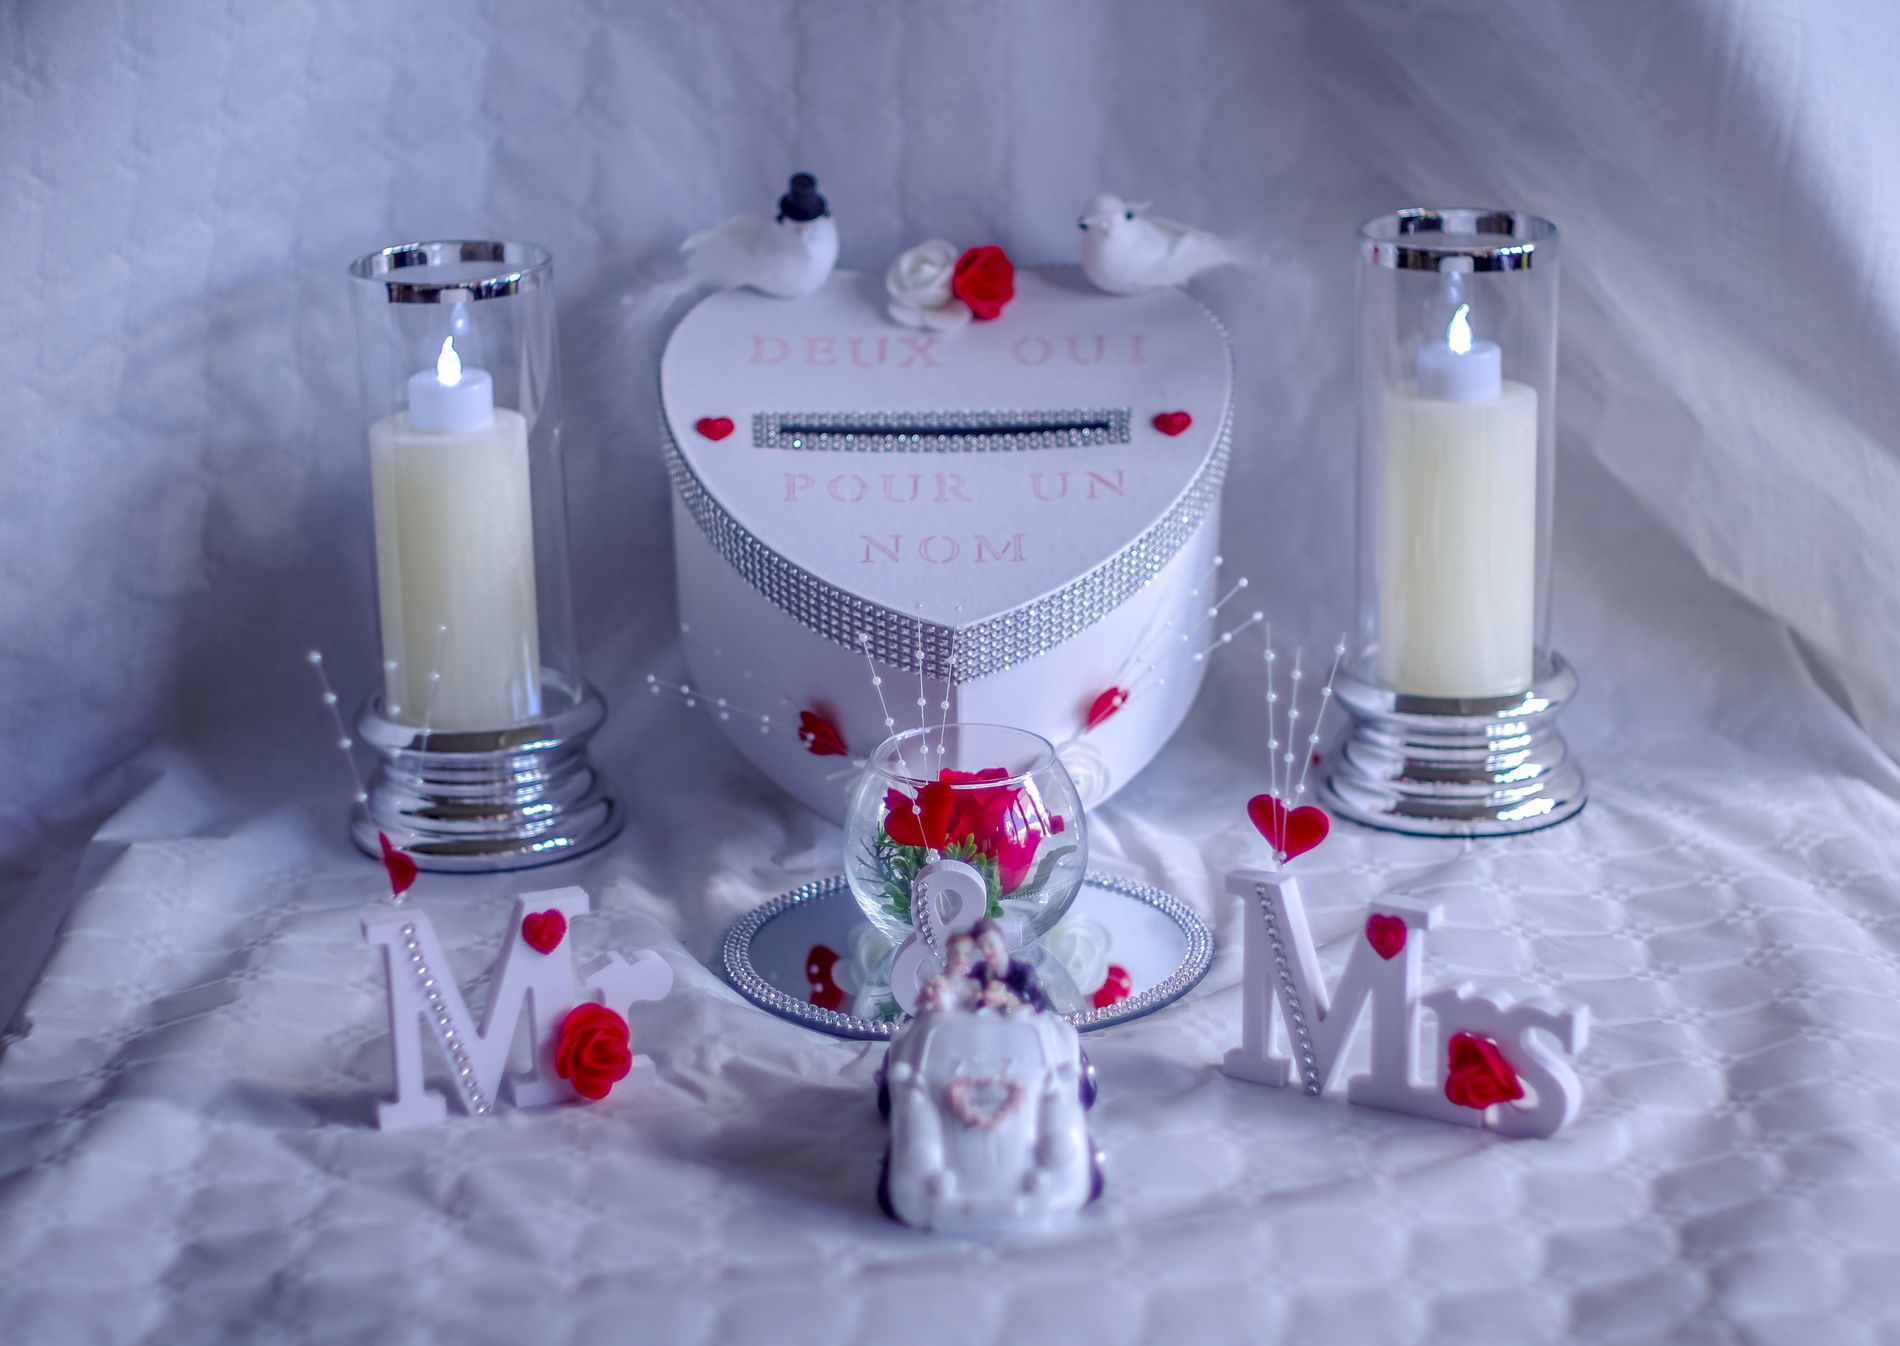
Wedding Decoration
Two candles in glass holders, a figurine of a bride and groom, a mirror with a glass holding a rose, and a white box decorated with ornamental doves.
close up shot in height angel
A wedding celebration in a charming way, with red candles symbolizing the festivity, and signs for "Mr." and "Mrs." a white box adorned with decorative doves, a figurine of the bride and groom, and signs for "Mr." and "Mrs."
The overall feeling of the image is joy and celebration.
Labels: Candle, Flower, Plant, Furniture, Beverage, Milk, Glass, Birthday Cake, Cake, Cream, Dessert, Food, Art, Porcelain, Pottery, figurine, letters, Box, Glass cup with flowers, Mirror tray, White fabric, Floral cup
Camera: PENTAX PENTAX K-5
Lens: K or M Lens, K or M Lens
Exposure: 1/320 sec
ISO: 80
Focal length: 50.0 mm